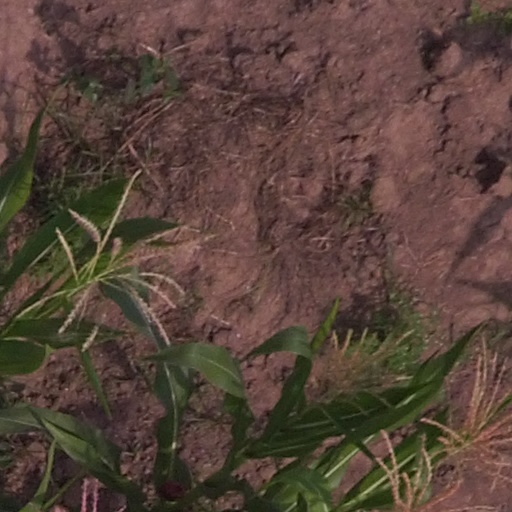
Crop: maize; corn